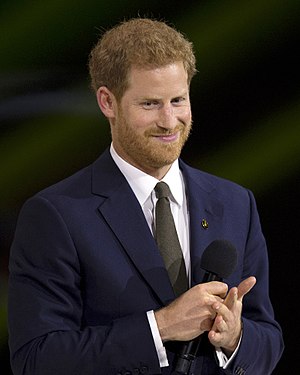
Prins Henry, hertug af Sussex
Ved Invictus Games 2017 i Toronto, Canada
Prins Henry, hertug af Sussex, er kendt som prins Harry og er en britisk prins. Han er yngste søn af prins Charles af Wales og prinsesse Diana af Wales og barnebarn til Elizabeth 2. af Storbritannien. Han er nummer seks i arvefølgen til den britiske trone, der via personalunionen Commonwealth ud over Det Forenede Kongerige Storbritannien og Nordirland regerer over 15 lande og oversøiske territorier. Som kongelig har Prins Henry intet efternavn; men Mountbatten-Windsor anvendes undertiden.